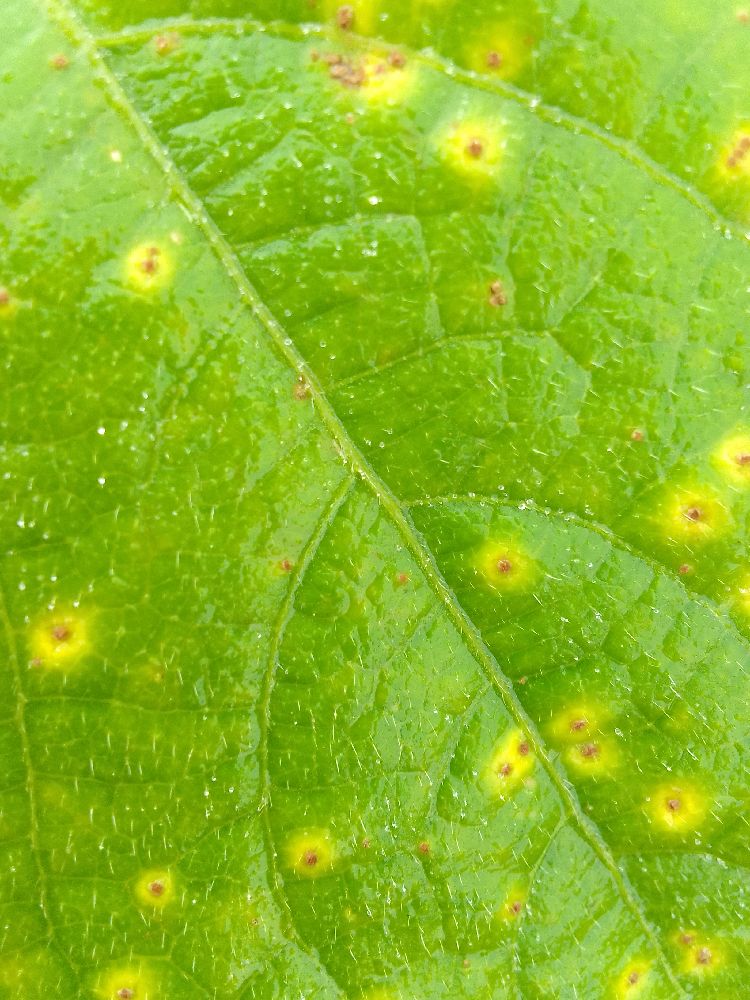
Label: rust